Post Falls, Idaho

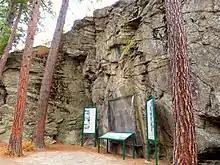
Treaty Rock

Post Falls is named after Frederick Post, a German immigrant who constructed a lumber mill along the Spokane River in 1871 on land he purchased from Andrew Seltice, Chief of the Coeur d'Alene Tribe. The purchase of the land is preserved in a pictograph on a granite cliff in Treaty Rock Park.